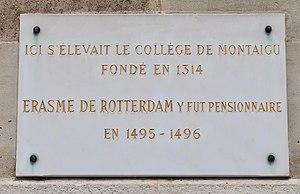
Plaque en hommage au collège de Montaigu, 10 place du Panthéon (Paris, 5e).
La place du Panthéon est une place du 5ᵉ arrondissement de Paris, s'étendant devant le Panthéon.
Le Collège de Montaigu est l’un des collèges constituants de la Faculté des Arts de l'université de Paris.